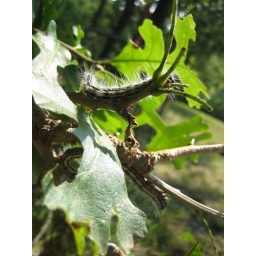
found on the Oak tree near our house in Cottonwood Falls, KS